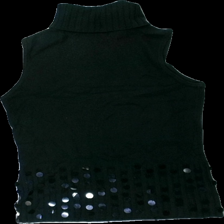
View: back
Type: Sweater
Category: Ladies
Brand: Fransa
Colors: Black
Material: 100% acrylic
Pattern: Glitter
Cut: Regular, Turtle neck
Size: L
Season: All
Damage location: bottom left
Damage 2 location: middle center
Damage 3 location: middle center
Price range: <50
Recommended usage: Export
Description: svart stickad tröja utan armar med paljetter längst ner, några saknas.